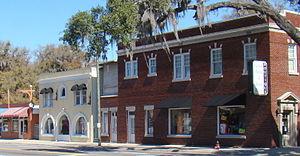
La ville américaine de Crescent City est située dans le comté de Putnam, dans l’État de Floride. Elle comptait 1 776 habitants lors du recensement de 2000.